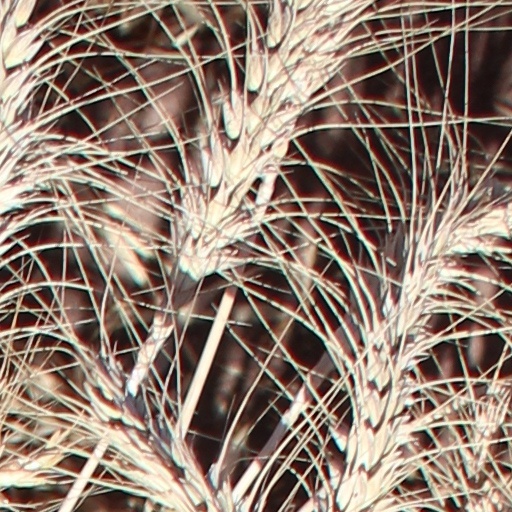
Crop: wheat